Jamie Soward

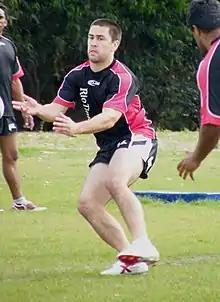
Soward warming up for the Indigenous All Stars in 2008

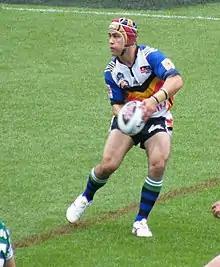
Soward playing for the Indigenous All Stars in 2008

Soward played at five-eighth in the 2008 Rugby League World Cup opener match for the Indigenous Dreamtime team against the New Zealand Māori rugby league team, Soward scored a try and kicked 5 goals in the Dreamtime sides 34–26 win at the SFS.